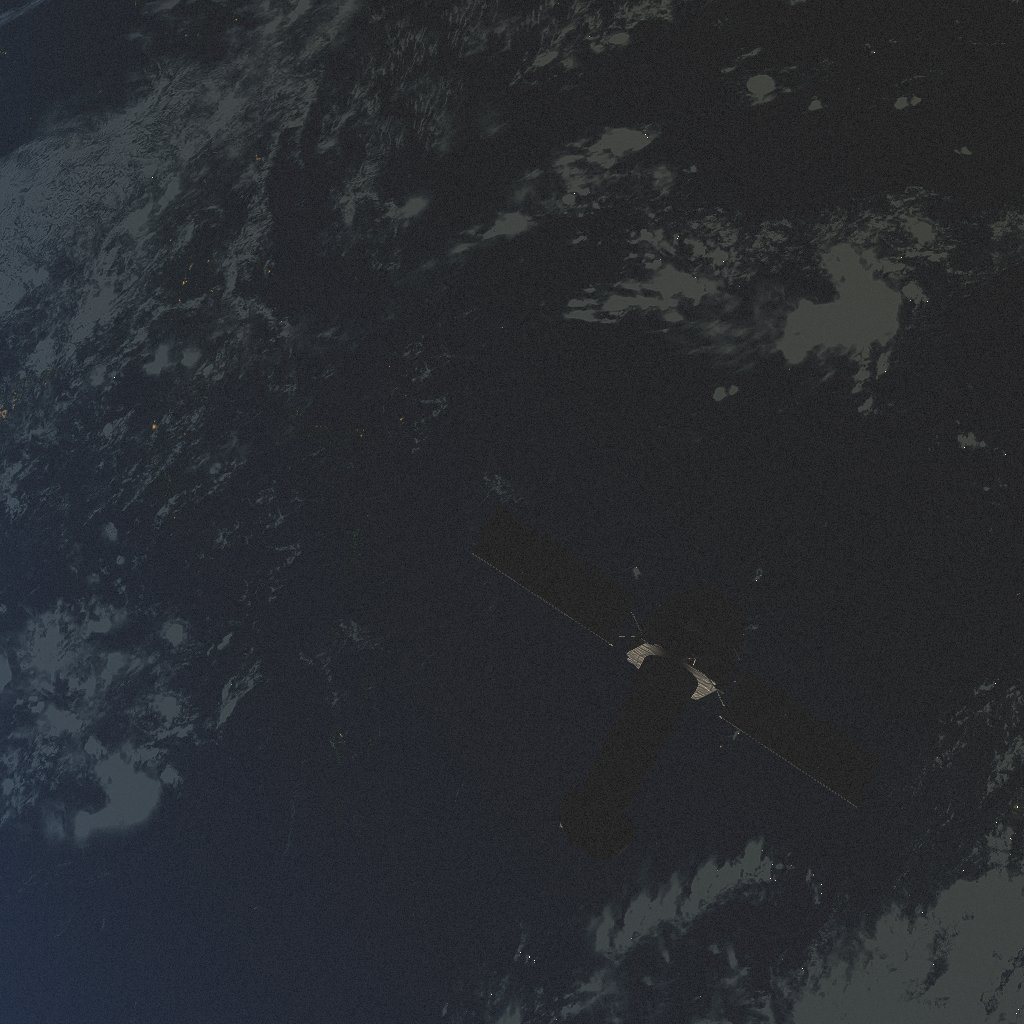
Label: xmm_newton